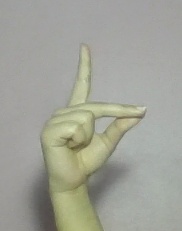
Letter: ta